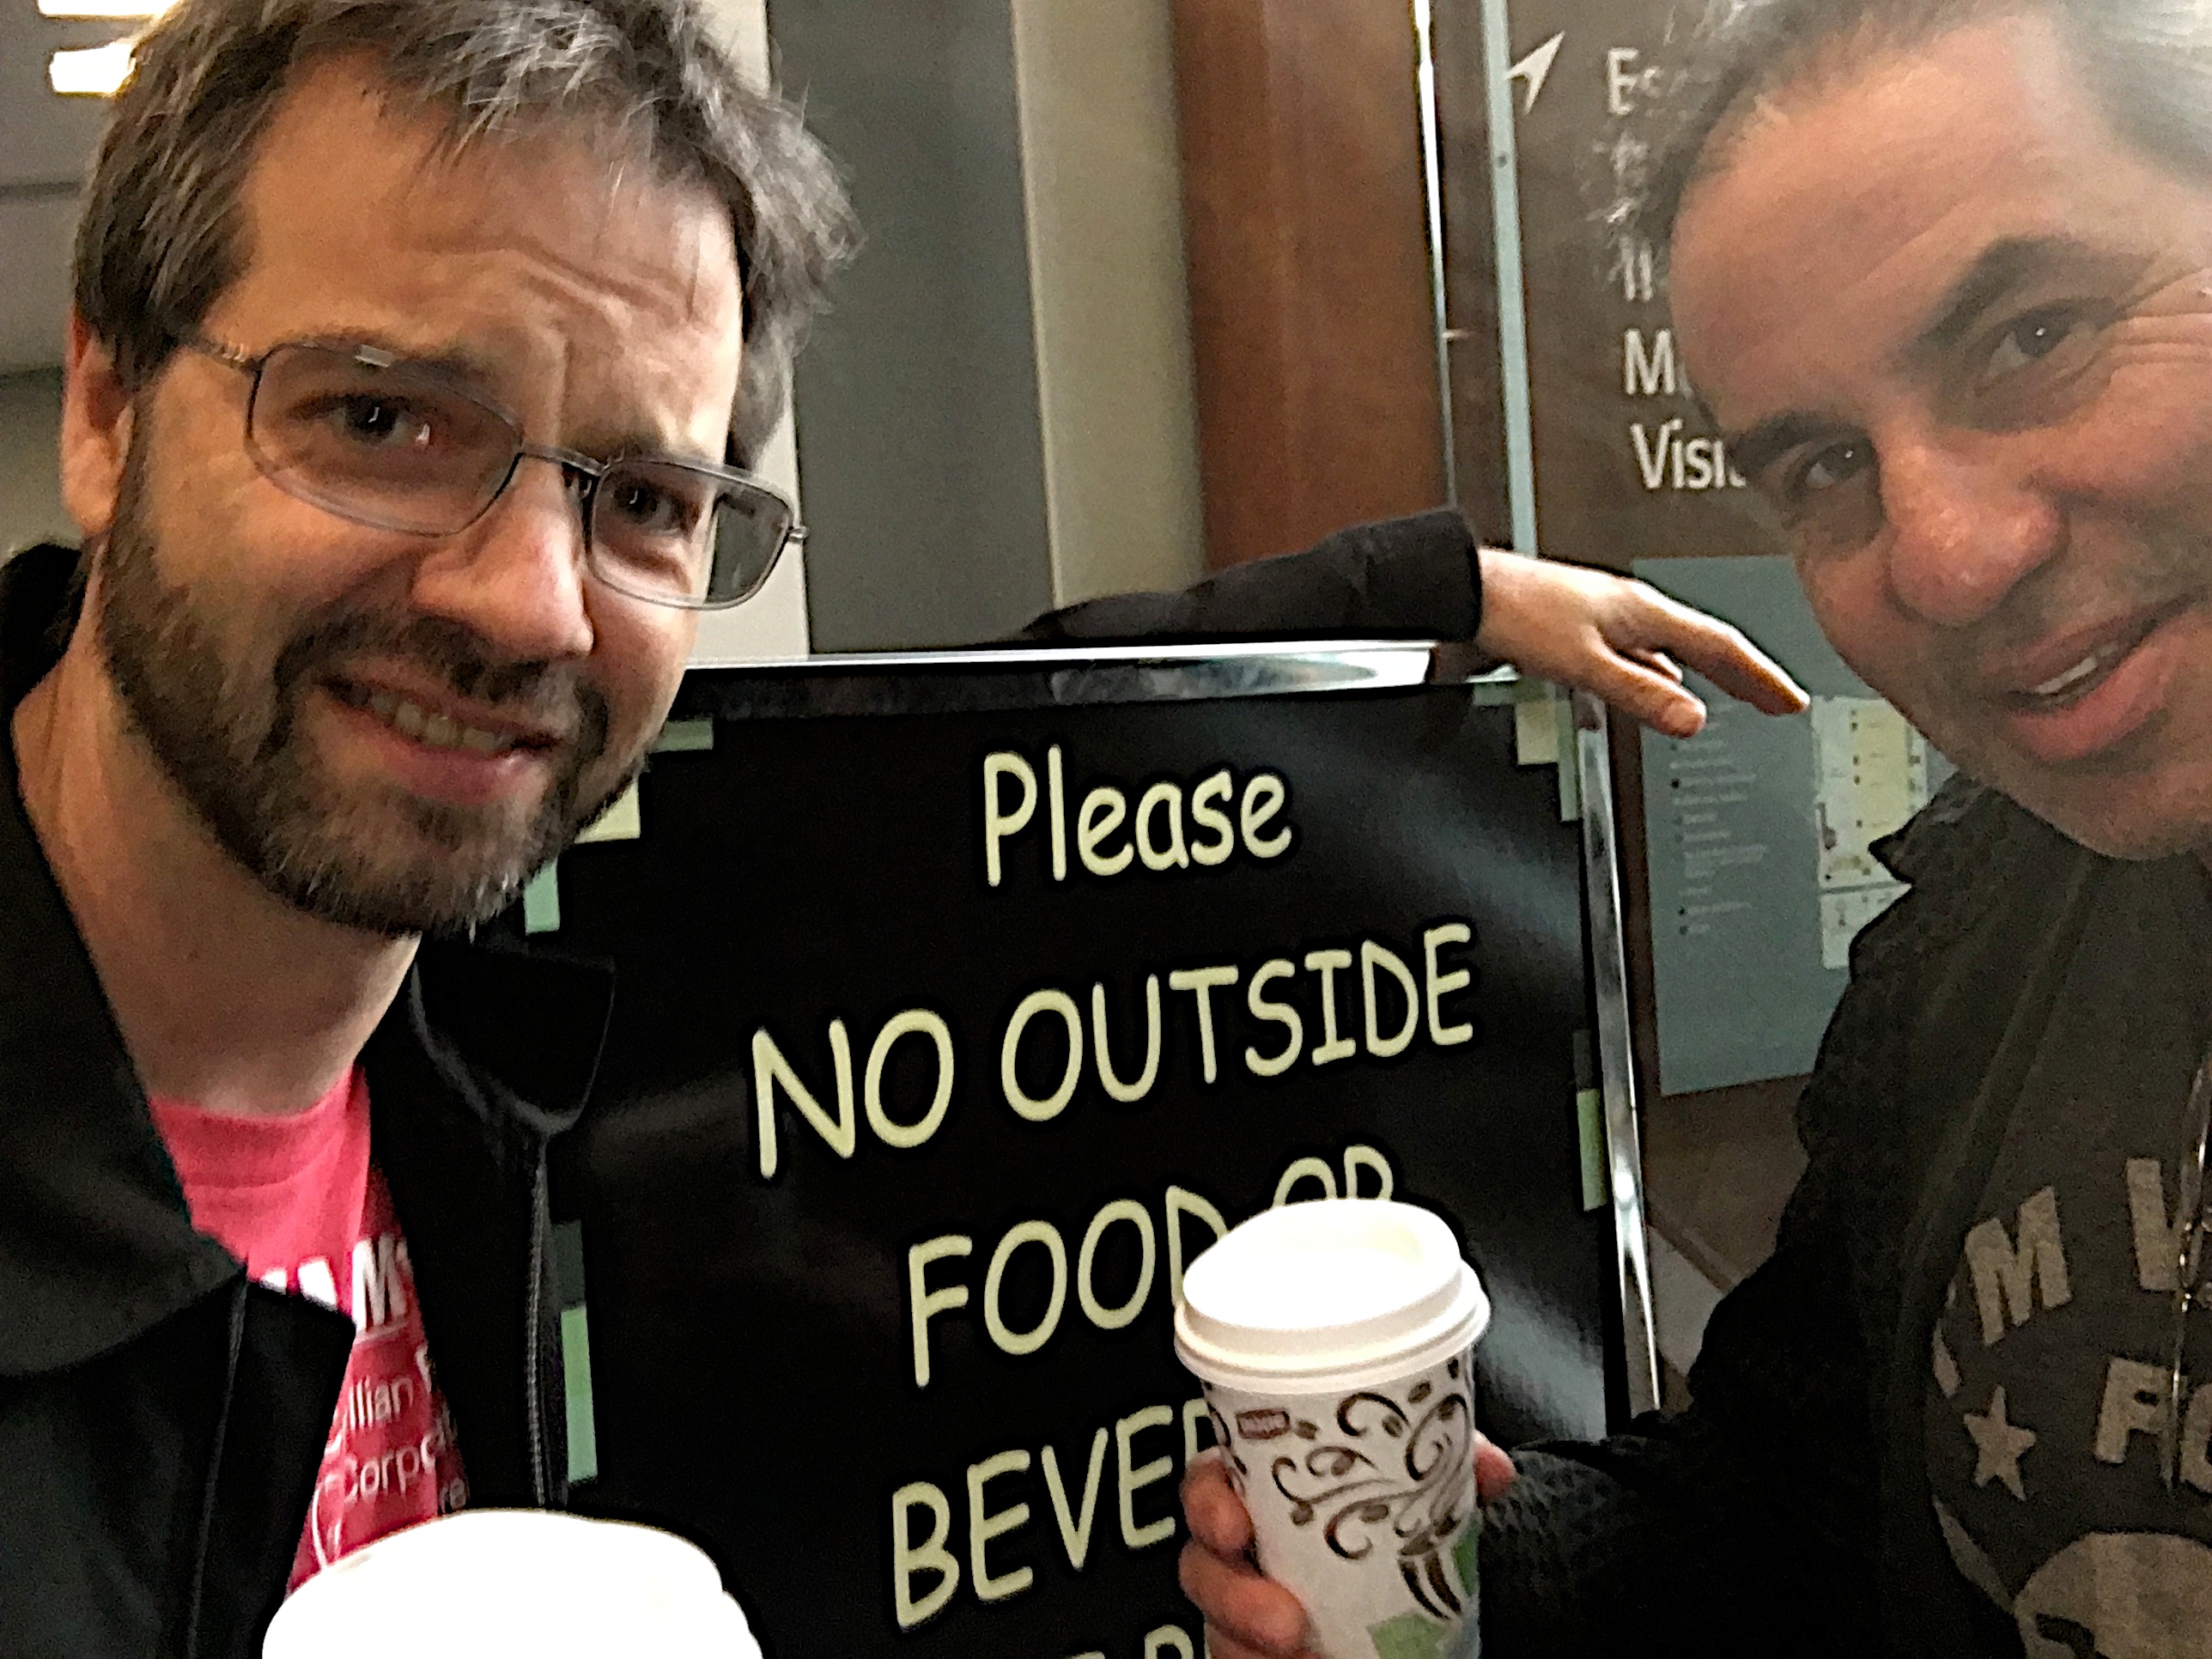
person, sense, facial hair